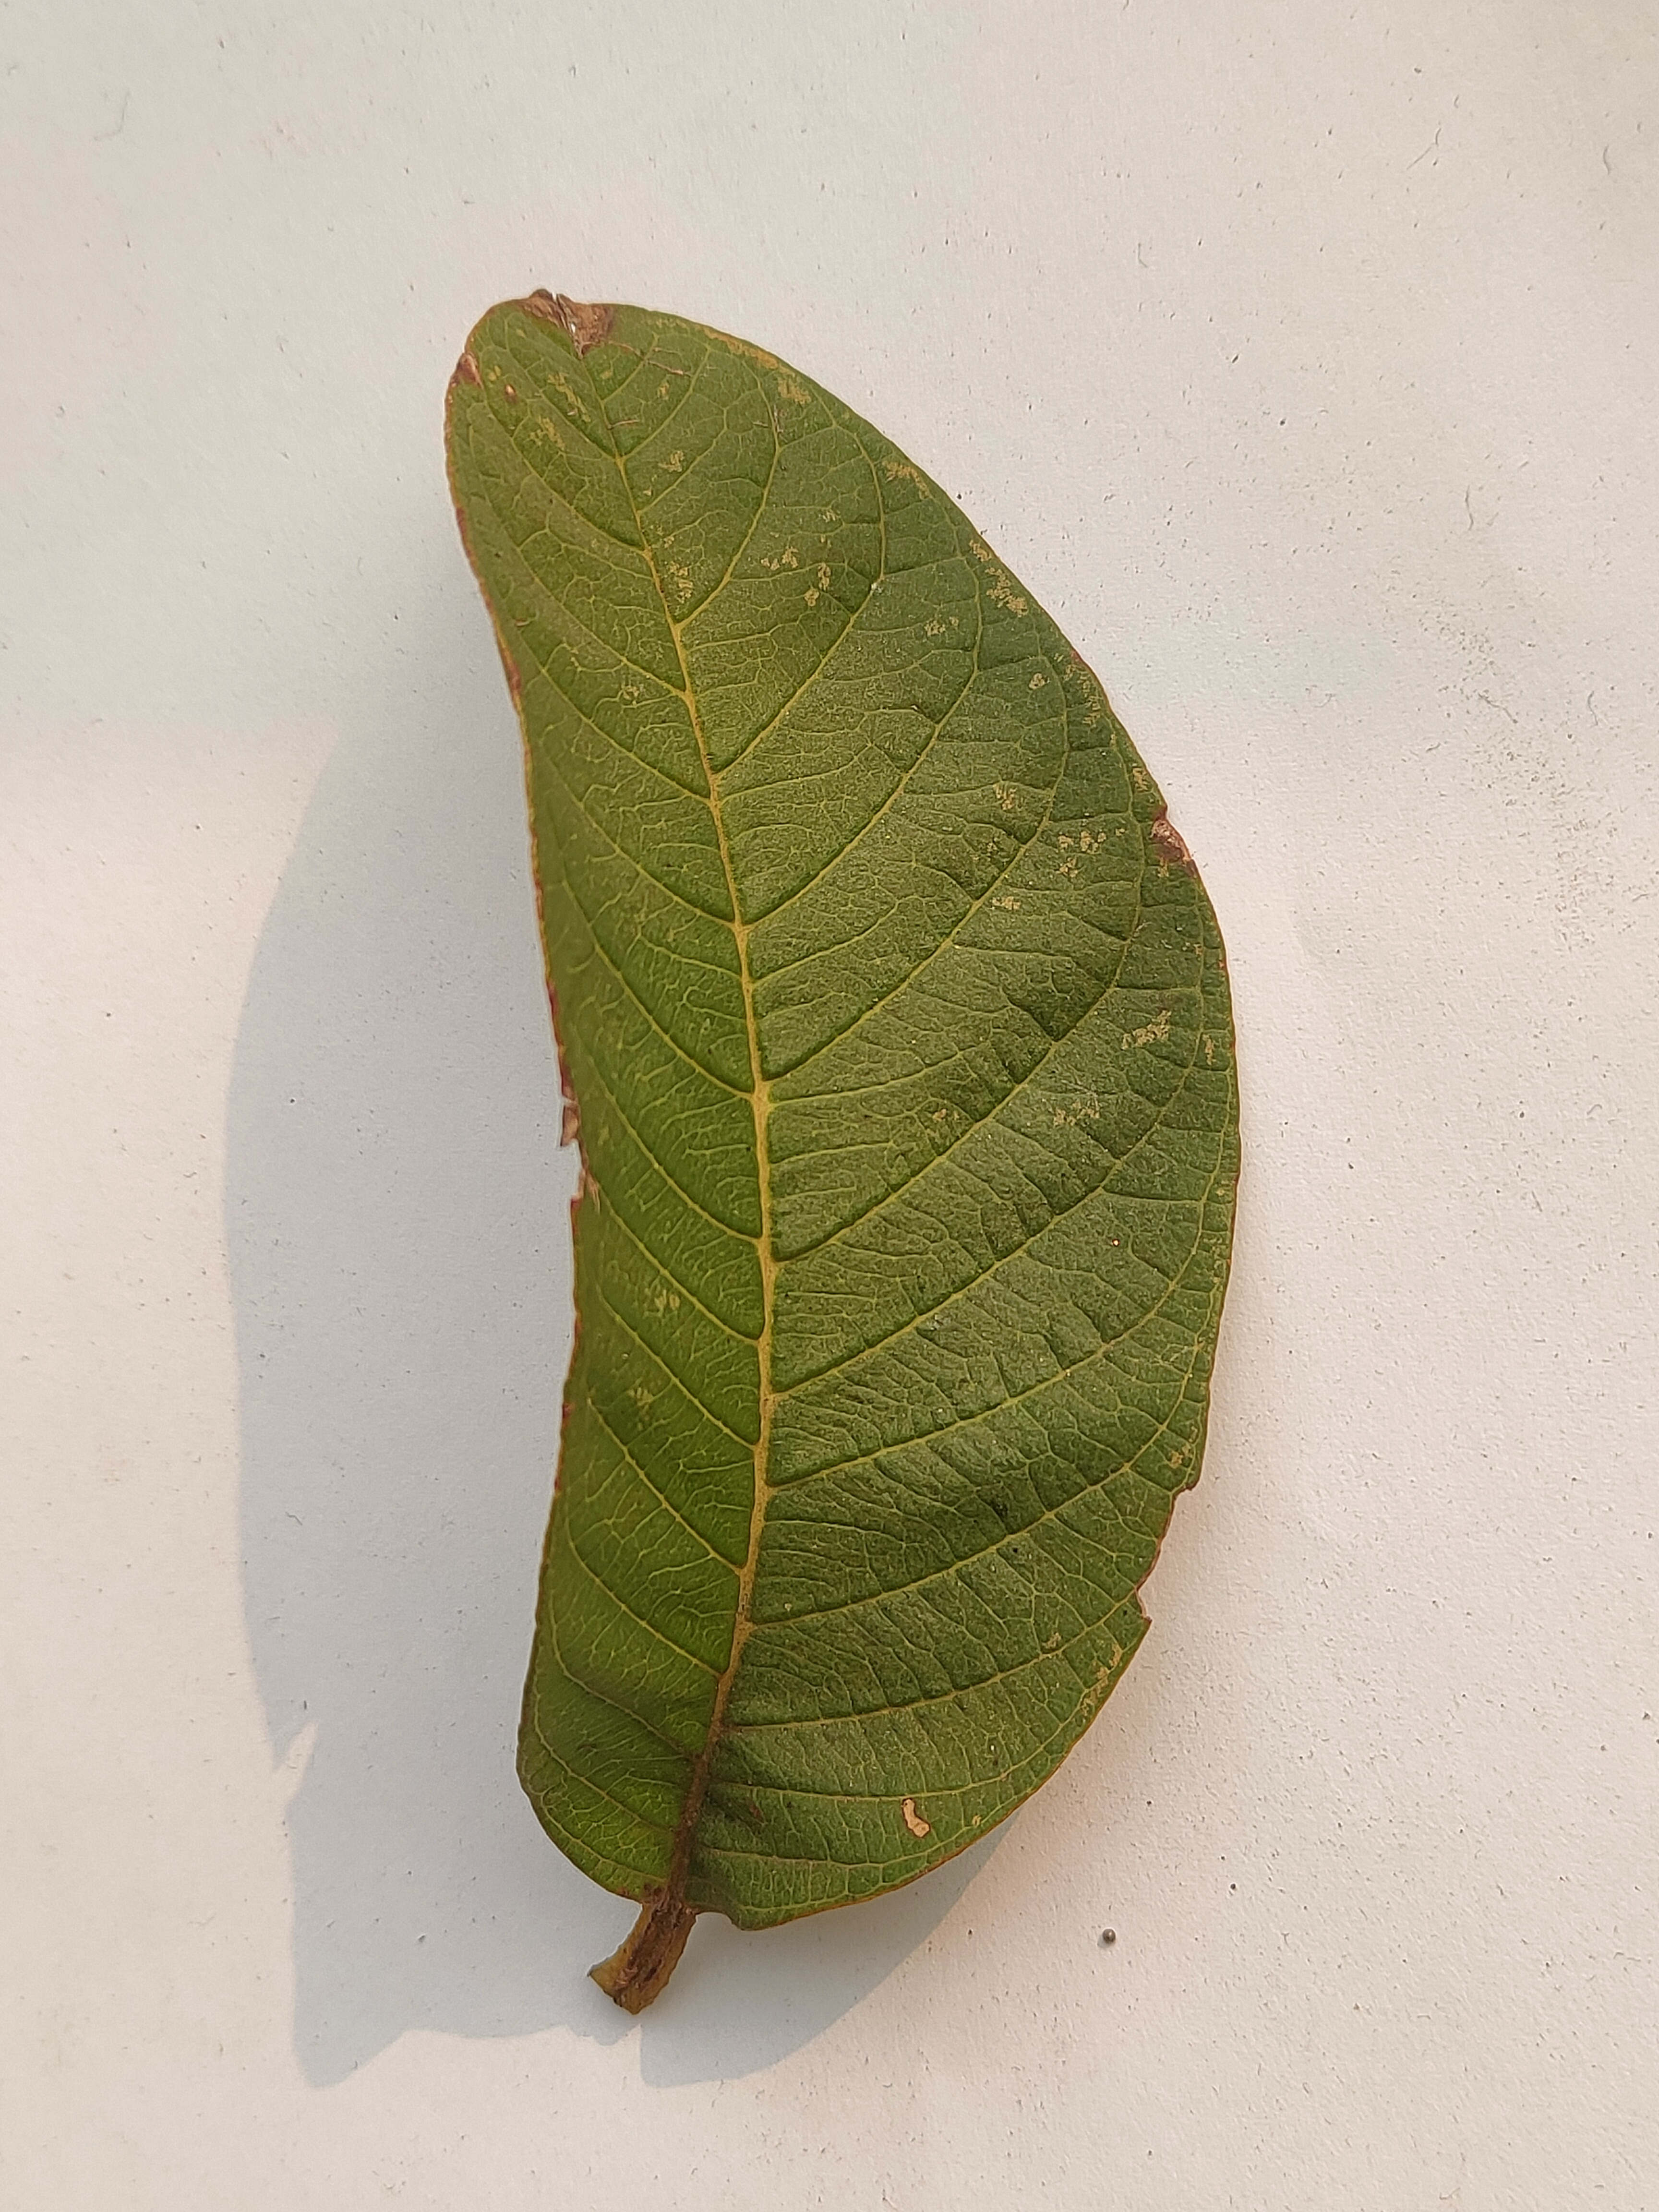
Leaf variety: Guava